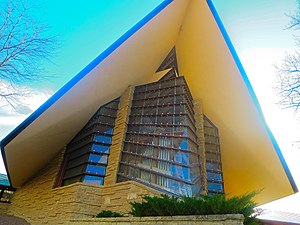
Frank Lloyd Wright / Andre kendte bygninger
Frank Lloyd Wright var en amerikansk arkitekt, som udviklede en særlig amerikansk udgave af modernismen i kritisk opposition til både historicismen og Bauhaus-arkitekturen og duen senere International Style.